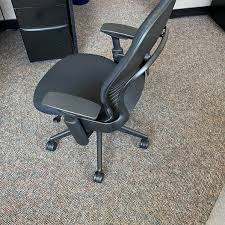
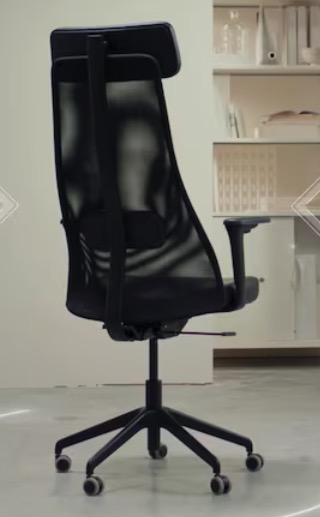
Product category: items_chair
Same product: no